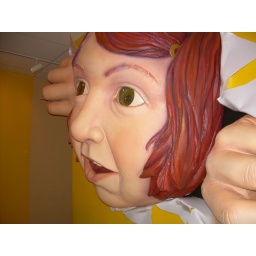
A weird face coming out of the wall in Wonderworks, Pigeon Forge, Tennessee.